Aubrey H. Camden

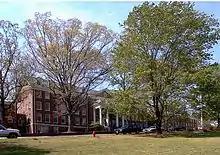
Camden Hall in 2006

Camden's career at Hargrave Military Academy, begun in 1912, went on to span just short of four decades, witnessing World War I, the Mexican Revolution, the Irish Civil War, the Great Depression, the Spanish Civil War, World War II, the start of the Cold War and the first year of the Korean War. Out of his thirty-eight years at Hargrave, Aubrey Camden was President for thirty-three, longer than any other leader in the history of the school. The modern-day name of the school is part of Camden's legacy; it was under his leadership that the name Hargrave Military Academy was adopted in 1925.